Zaynab bint Ali

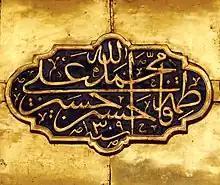
Zaynab's grandfather, parents, and two brothers are considered infallible in Twelver Shi'ism. Their names are inscribed on this plaque in the shrine of Abbas ibn Ali in Karbala.

Zaynab married her paternal cousin Abd Allah, whose father Ja'far al-Tayyar ibn Abi Talib was Muhammad's cousin and a prominent early Muslim, who was killed in the Battle of Mu'ta (629) against the Byzantines. Abd Allah was a narrator of prophetic hadiths, thirteen of which appear in the canonical Sunni collection . Abd Allah also narrated hadiths from the Shia imams and might have lived long enough to be a companion to the Shia imam Muhammad al-Baqir, although this last claim is not reported by the prominent Shia scholar Shaykh Tusi. Abd Allah was wealthy and known for his generosity, even though he is said to have lived modestly. Accordingly, the marriage ceremony of Zaynab and Abd Allah is described as a simple affair. The Shia author M. Eshtehardi writes that Zaynab married Abd Allah on the condition that she would be allowed to daily visit her brother Husayn and travel with him.